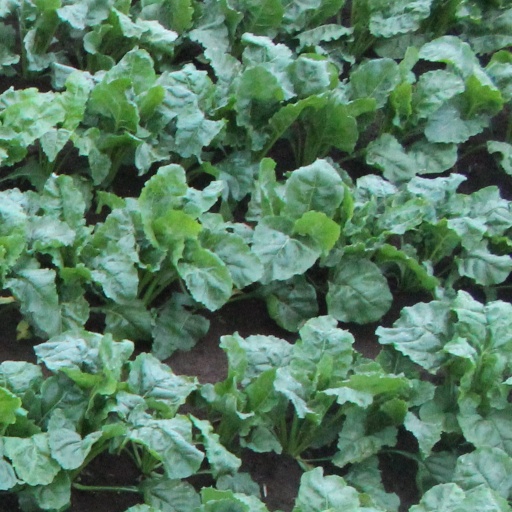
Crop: sugar beet